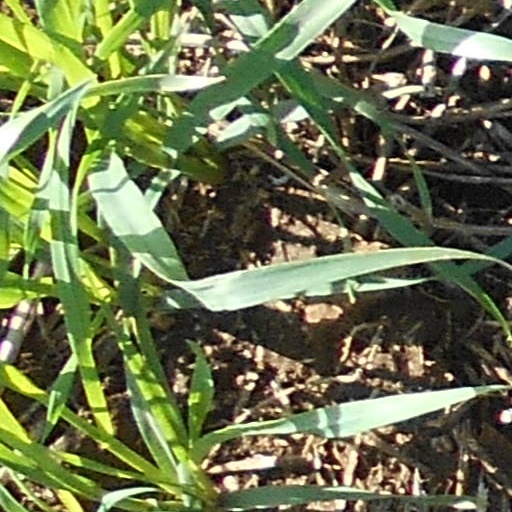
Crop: wheat